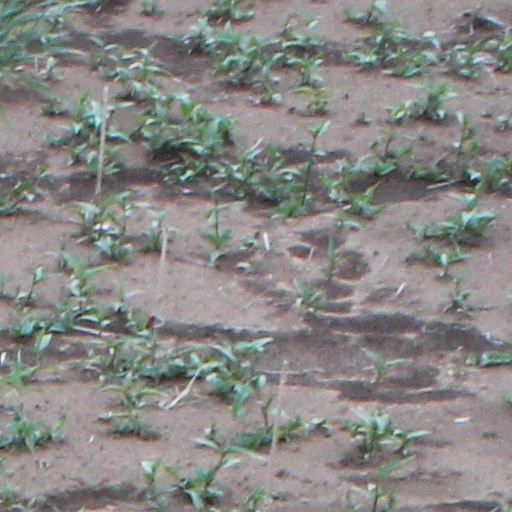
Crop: wheat